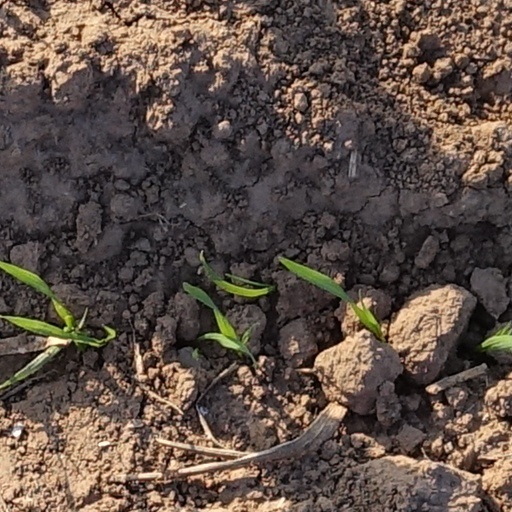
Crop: wheat